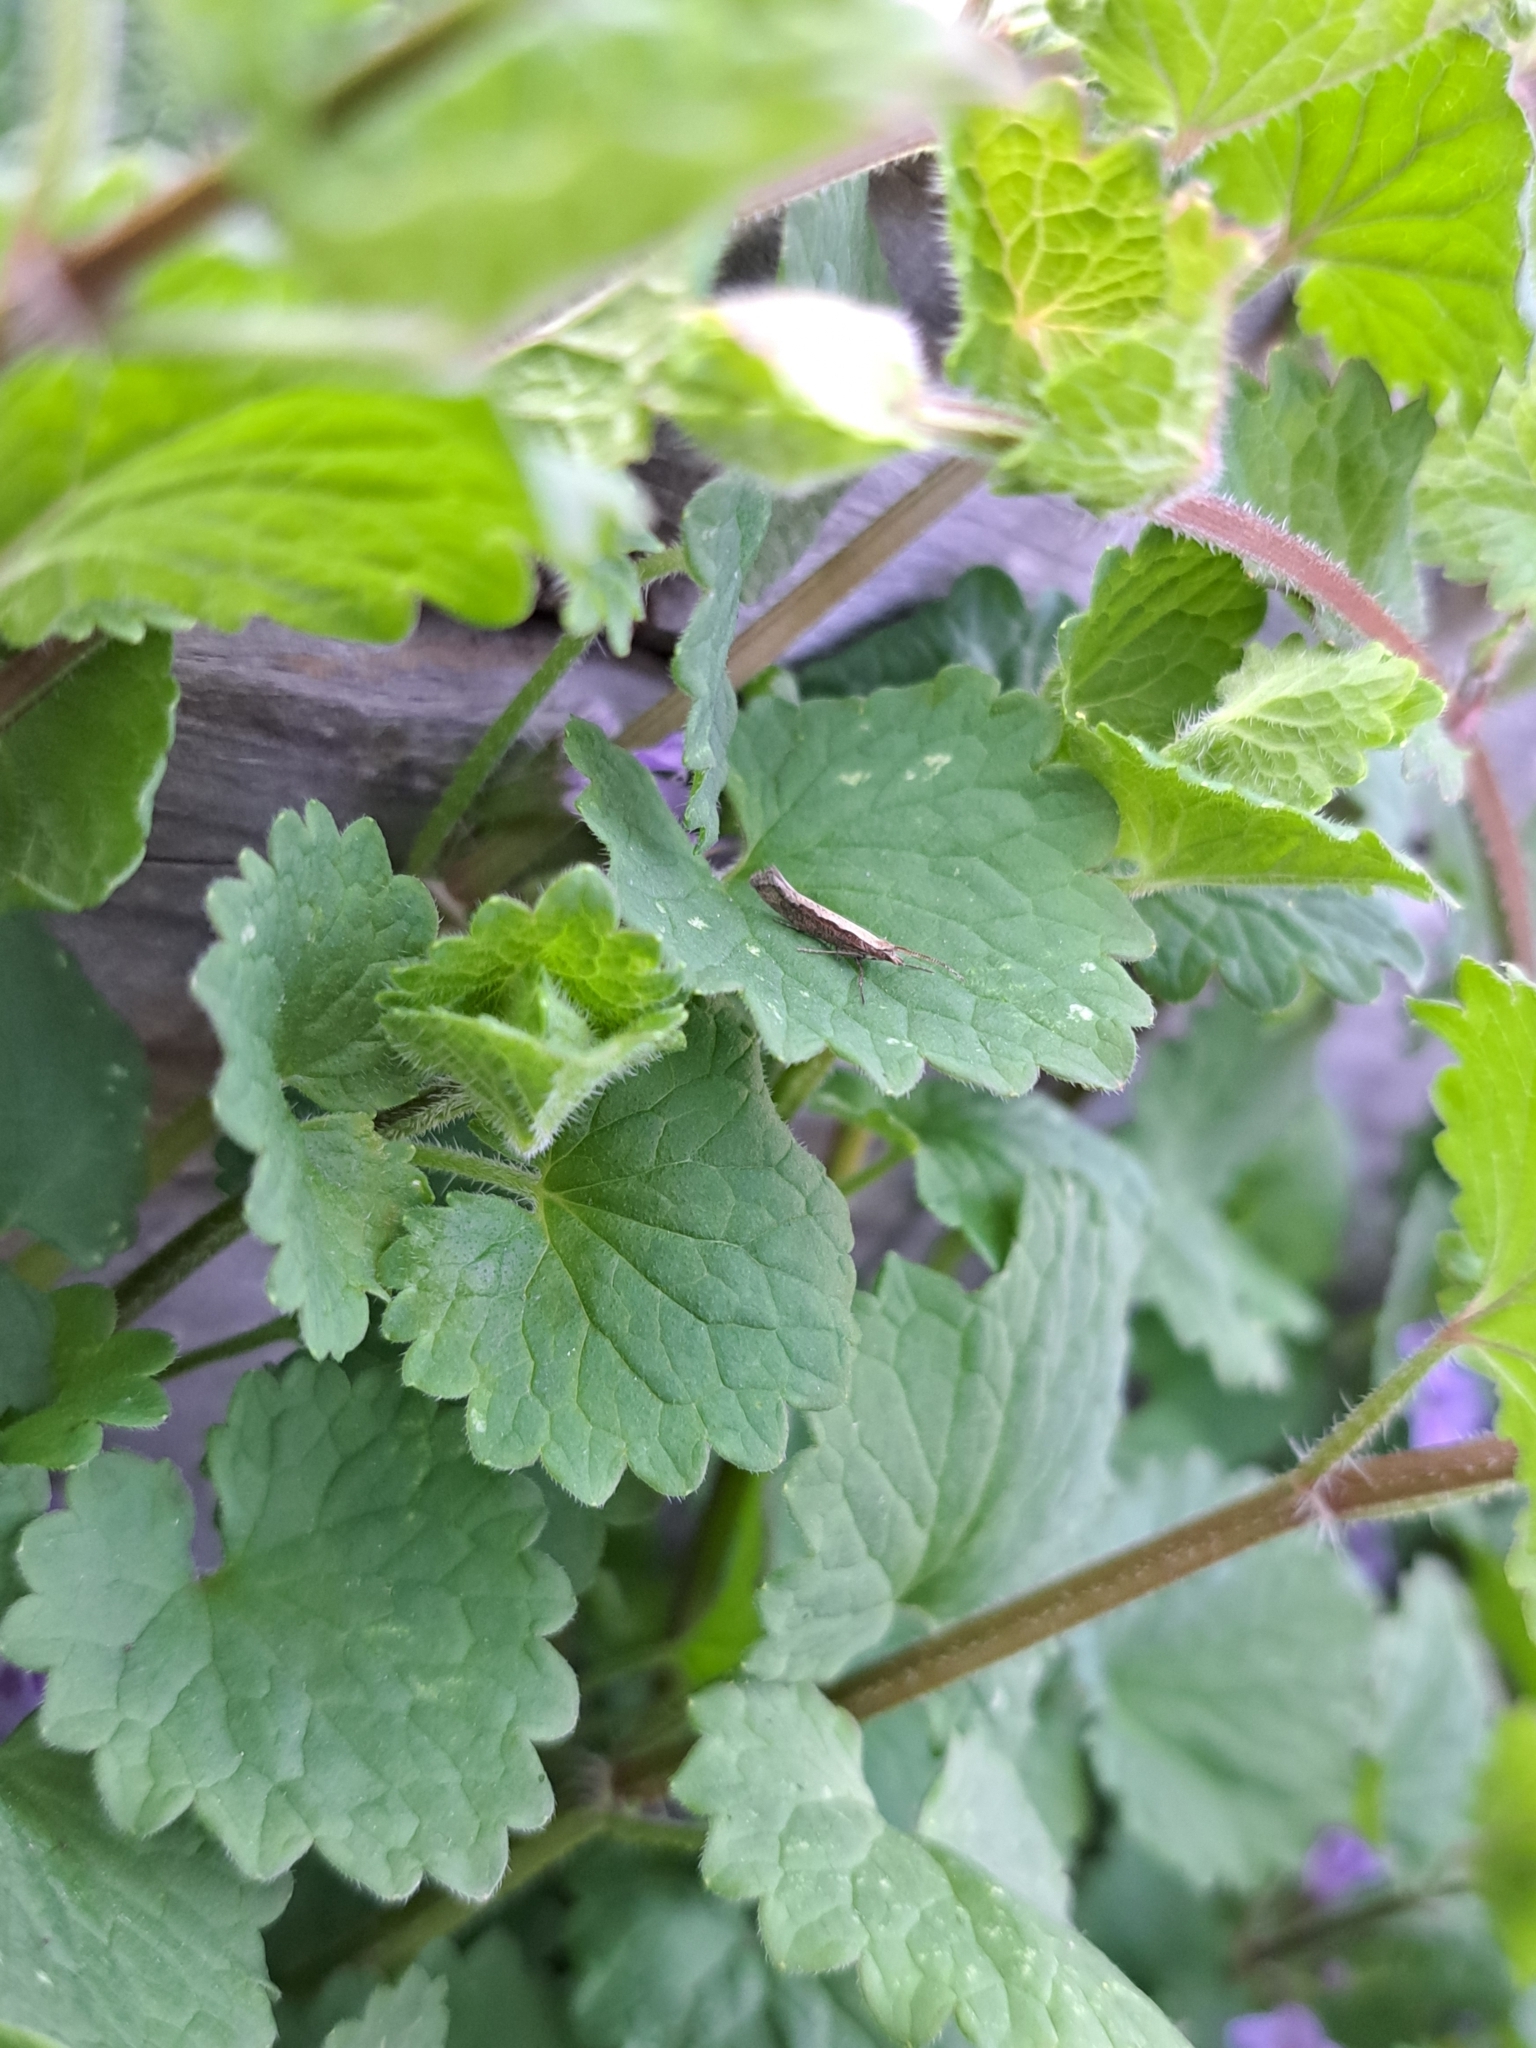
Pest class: diamondback_moth